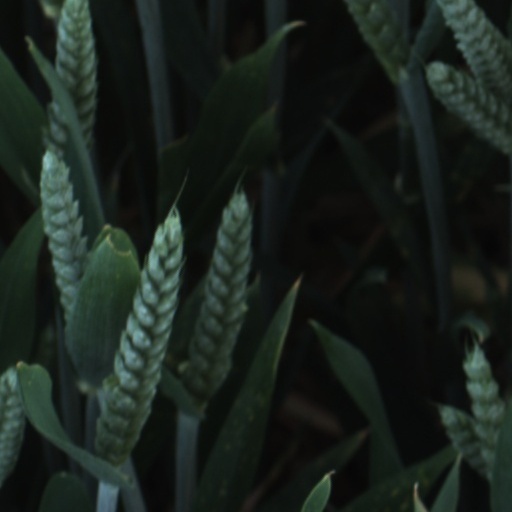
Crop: wheat